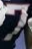
Number: 7